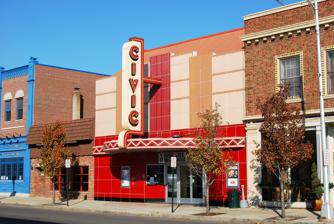
Building: Farmington Civic Theatre
Country: United States of America
Year built: 1940
Theatre in Farmington, Michigan, US Farmington Civic Theater Facade of the Farmington Civic Theater, taken in 2007 Address 33332 Grand River Avenue Farmington, Michigan United States Coordinates 42°27′54″N 83°22′34″W / 42.46487°N 83.37607°W / 42.46487; -83.37607 Capacity 410 Website www .thefct .com The historic Farmington Civic Theater is located in downtown Farmington, Michigan . The theater opened in 1940 and is still in operation. The Civic is a historical site . History The Farmington Civic Theater was constructed in 1939/1940 and officially opened September 20, 1940. The movie theater was built on the site of a vacant A&P Supermarket, which was torn down to make way for the new theater. The property was owned by Louis Rose (Louis Rose Builders-Detroit). He was also primarily responsible for the construction of the new building. The plans called for Associate Theatres Inc. to operate the movie business operations. The company operated a string of movie houses throughout Detroit and Michigan at the time.  Edward Hohler became the Manager of the Civic Theatre and stayed on when the business was taken over by Community Theaters in 1943. Hohler, who died in 1989, purchased the business in 1951 and remained manager until his son Gregory took over in 1973. Greg Hohler purchased the theater building from the Louis Rose estate in 1989. He made a number of investments in the theater until its sale to the City of Farmington, Michigan in 1999.. This included closing the theater  for the first time in its history for a five-week remodeling. The balcony became the upstairs theater. In 1999 The City of Farmington bought the Farmington Civic Theater from the Hohler family. The Hohler family had operated the theater since its 1940 opening. Right after purchasing the theater, the City renovated, adding new seating, a new roof and updated the lobby , concessions area , and restrooms . Now The Farmington Civic Theater has a blade marquee and facade in shades of red and off-white. The main floor seats 273 while the upper theater seats 132. Seating in the upper theater is “ stadium seating ” style auditorium. Effective September 17, 2021, the theater changed its operations from showing intermediate and second-run movies to showing first-run movies. The theater removed 35mm projectors and older technical equipment in July 2013 and converted to digital projection with Dolby Surround 7.1. Location The Farmington Civic Theater is located at 33332 Grand River Avenue in Farmington, Michigan. It is just east of the Farmington Road and Grand River Avenue intersection in Downtown Farmington. Surrounding the Civic are over 150 stores, restaurants and shops. It is also located just 10 minutes away from 12 Oaks Mall in Novi, Michigan. The theater is less than 30 minutes from Detroit. References